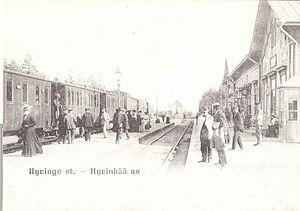
Carl Albert Edelfelt est un architecte suédois du Grand-duché de Finlande.